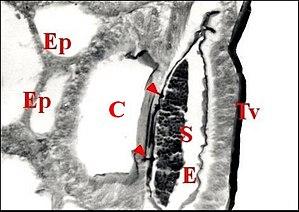
Appareil épigastrique de Pholcus phalangioides avec ses glandes acinoïdes prégonoporales et ses organes sensoriels gonoporaux en coupe histologique horizontale.
L'appareil épigastrique des araignées est un complexe anatomo-fonctionnel situé au niveau de l'orifice génital ou gonopore des Aranéides mâles. Il comporte des organes sécréteurs exocrines prégonoporaux pourvus de fusules comme les glandes séricigènes, des sensilles mécanoréceptrices et des glandules à phéromones. Il joue un rôle important dans le processus de la transmission spermatique.